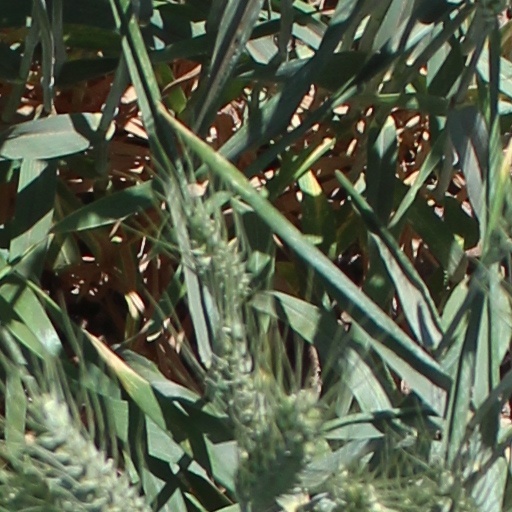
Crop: wheat